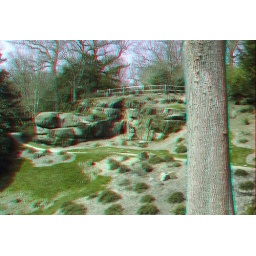
Wakehurst Place in anaglyph 3D stereo red blue glasses to view